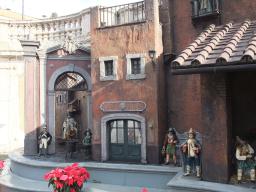
Label: Background_without_leaves